Saint-Martin-de-Landelles

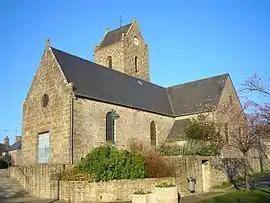
The church of Saint-Martin

Saint-Martin-de-Landelles is a former commune in the Manche department in Normandy in north-western France. On 1 January 2016, it was merged into the commune of Saint-Hilaire-du-Harcouët. Its population was 1,096 in 2022.